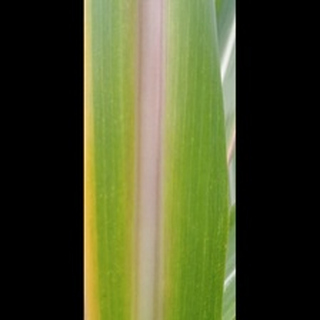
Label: sugarcane_yellow_leaf_disease